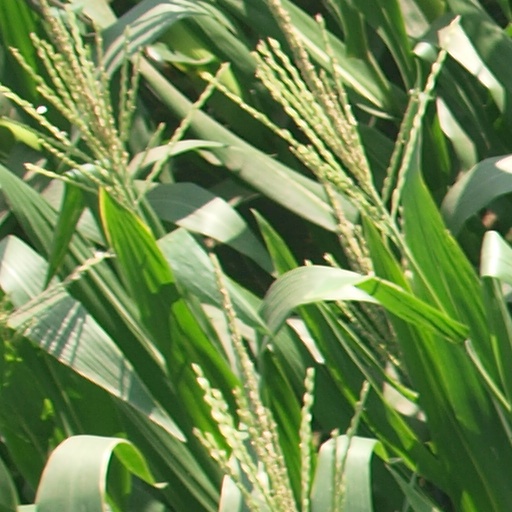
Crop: maize; corn